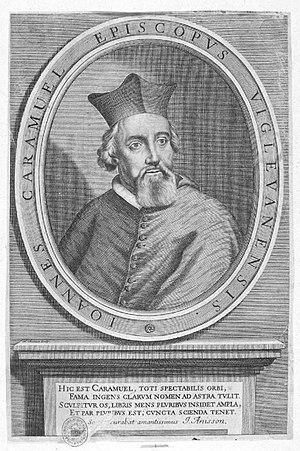
Jean Caramuel y Lobkowitz, prélat espagnol, né à Madrid le 23 mai 1606, mort le 8 septembre 1682, appartenait à l'ordre de Cîteaux.